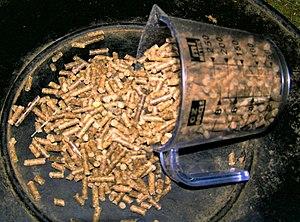
L'hippologie est l'étude du cheval dans sa globalité. Elle comprend l'organisation et l'anatomie du cheval ainsi que son comportement et son entretien.
L’alimentation des équidés traite de l’alimentation des chevaux, poneys, ânes, mulets et de tous les autres équidés. Les équidés sont des herbivores non ruminants monogastriques, ne disposant donc que d’un seul estomac capable de digérer les fibres végétales qui proviennent de l’herbe du foin, des feuilles, etc. Cette digestion des fibres végétales se fait grâce à une fermentation par micro-organismes et se déroule dans la partie du système digestif appelée « cæcum ». Elle aboutit à la décomposition de la cellulose, principal composant des fibres végétales.
Les aliments composés sont des mélanges alimentaires pour animaux produits à partir de matières premières et additifs divers. Ces mélanges sont élaborés en fonction des besoins spécifiques de l'animal cible. Ils sont fabriqués par des professionnels sous forme de poudre, granulés ou miettes.